Choctaw Corner

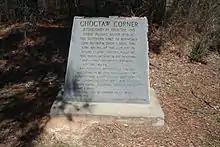
Historical marker detailing the history of the Choctaw Corner.

After much persuasion, veiled threats, and a payment of $50,000 plus an annuity in goods of $3000, the Choctaw signed the Treaty of Mount Dexter with the United States on November 16, 1805 that ceded 4,142,720 acres (16,765.0 km2) of their territory, including the disputed land east of the Tombigbee, to the Americans.